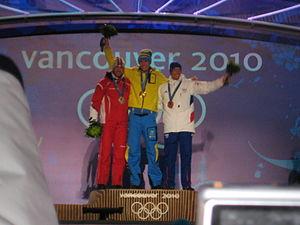
Vincent Jay, né le 18 mai 1985 à Albertville, est un biathlète français, actif de 2002 à 2012. Au cours de sa carrière, il a notamment remporté deux médailles olympiques aux Jeux olympiques de 2010 à Vancouver : un titre en sprint, devenant le premier Français à remporter un titre olympique sur ce format de course, et une médaille de bronze en poursuite. En Coupe du monde, il compte quatorze podiums dont deux victoires individuelles à Vancouver et deux victoires collectives en relais.
Björn Ferry, né le 1ᵉʳ août 1978 à Stensele, est un biathlète suédois actif de 2001 à 2014. Il est champion olympique de la poursuite en 2010.